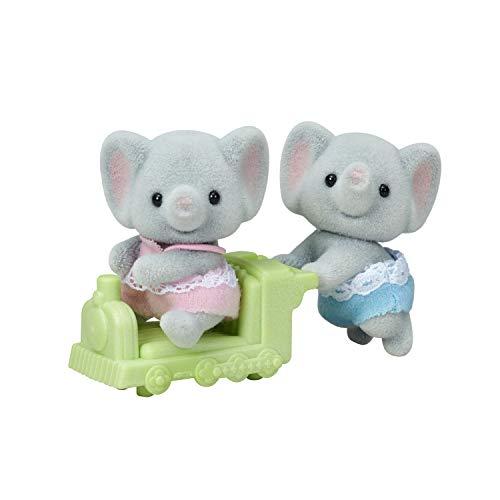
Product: Calico Critters Ellwoods Elephant Twins
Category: Toys & Games | Dolls & Accessories | Playsets
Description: Ellwoods twins measure 1.25" tall.
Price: $6.78
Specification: ProductDimensions:4.2x1.8x5inches|ItemWeight:1.6ounces|ShippingWeight:1.6ounces(Viewshippingratesandpolicies)|DomesticShipping:ItemcanbeshippedwithinU.S.|InternationalShipping:ThisitemcanbeshippedtoselectcountriesoutsideoftheU.S.LearnMore|ASIN:B002RCFTLY|Itemmodelnumber:CC1571|Manufacturerrecommendedage:36months-5years